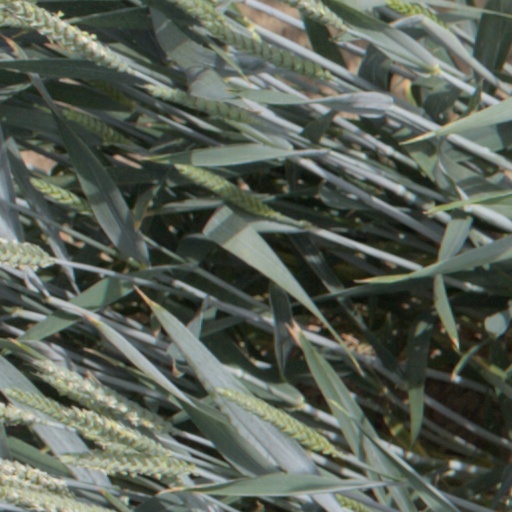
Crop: wheat